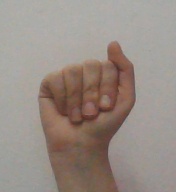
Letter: saad